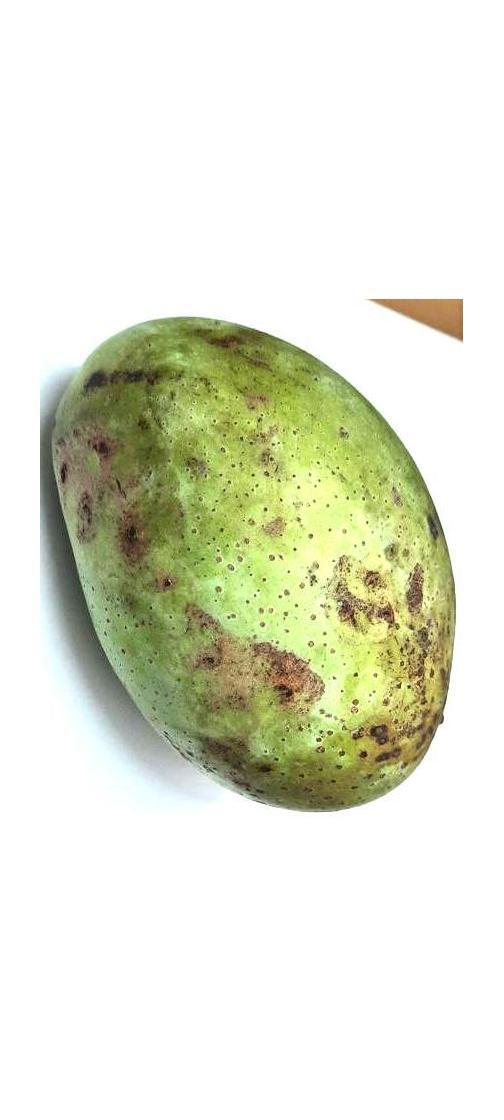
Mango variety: Fazli Classic